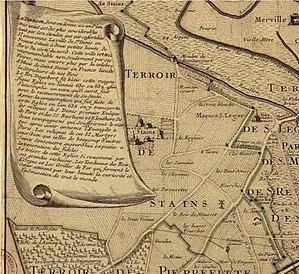
Plan partiel tiré du plan du terroir de St Denis en France et des paroisses alentours comprenant le terroir de Stains
Stains est une commune française, située dans le département de la Seine-Saint-Denis en région Île-de-France, membre de la Métropole du Grand Paris. Ses habitants sont appelés les Stanois et les Stanoises.